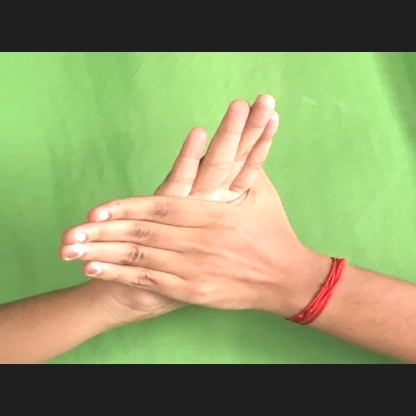
Mudra: Chakra